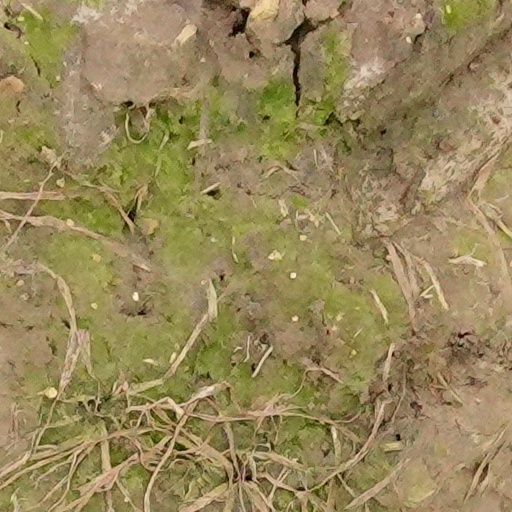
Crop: wheat